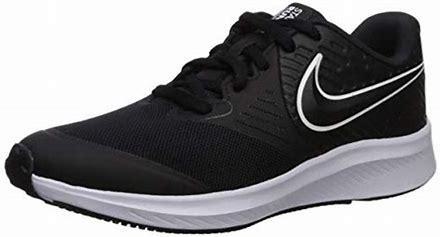
Brand: Nike
Model: Star Runner 3